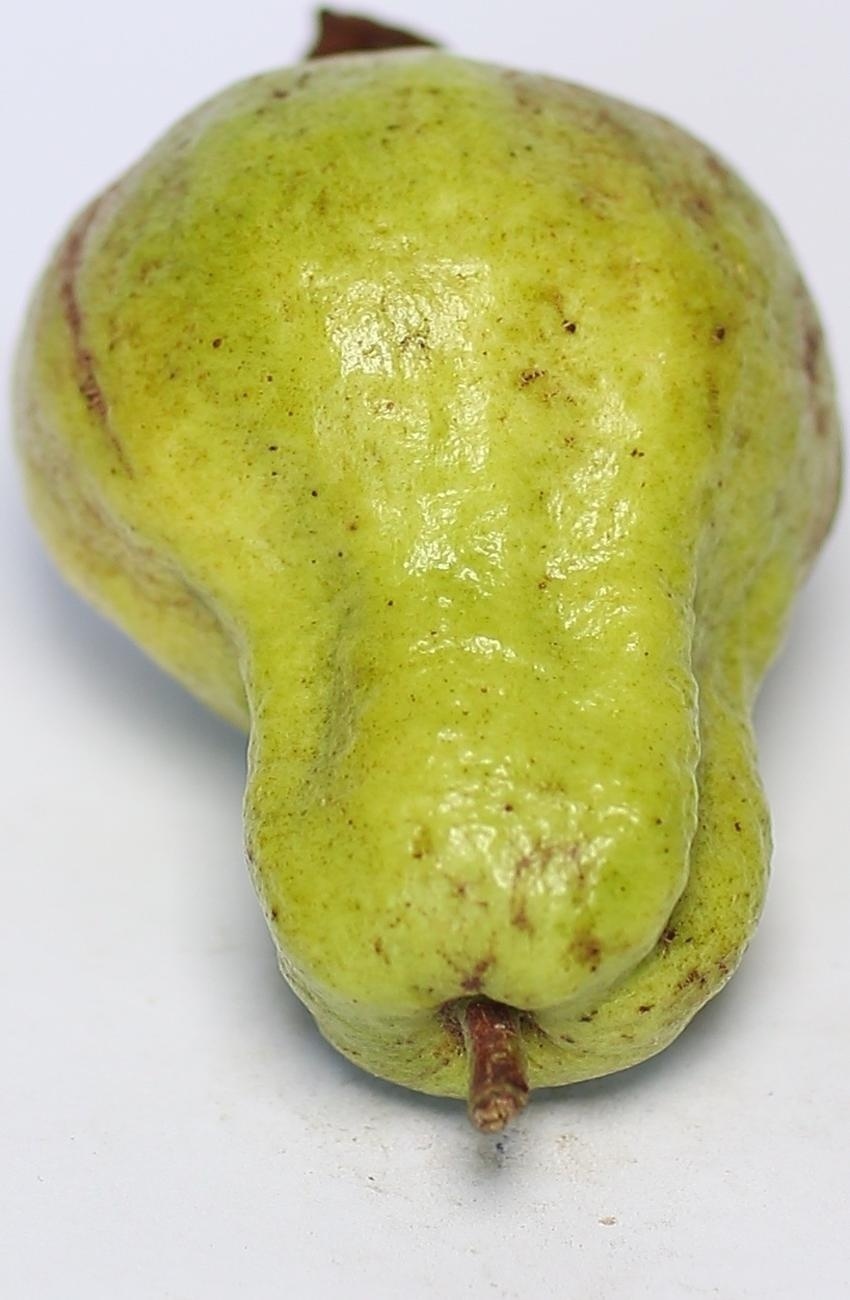
Maturity: mature-green
Variety: local-sindhi